Jason Kidd

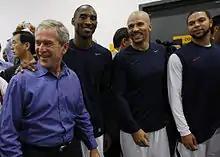
Kidd (second from right) with U.S. President George W. Bush, Kobe Bryant, and Deron Williams at the 2008 Olympics

On June 28, 2021, Kidd was hired as the head coach of the Dallas Mavericks following longtime head coach Rick Carlisle's resignation. During the 2021–22 season, Kidd helped lead the Mavericks to a regular season record of 52–30, which earned them the fourth seed in the Western Conference standings. This was the Mavericks' highest win total since the 2014–15 season when they finished 50–32, and their highest standings finish since the 2010–11 season, when Kidd was a player for the Mavericks team that finished as the third seed. In his first season as head coach, Kidd oversaw a defensive renaissance in Dallas, transforming a team that was among the worst defenses in the league prior to his tenure, into one of the top units in the NBA. Under Kidd, the Mavericks won their first two playoff series since their 2011 NBA championship when they defeated the Utah Jazz in six games in the first round of the 2022 NBA playoffs and the Phoenix Suns in seven games in the second round, advancing to the Western Conference finals. Kidd, along with Mavericks general manager Nico Harrison has been credited with improving the organizational culture and creating an environment more favorable to players than was present under former coach Rick Carlisle. Dallas' run was halted in the Western Conference finals as they fell short to the Golden State Warriors in five games.